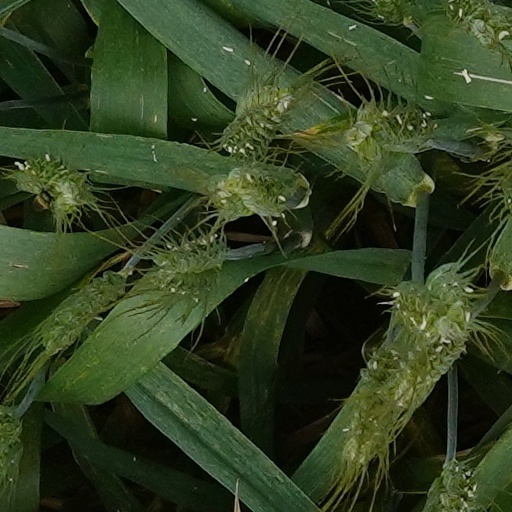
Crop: wheat